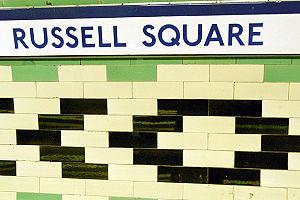
Le métro de Londres est le réseau métropolitain qui dessert le Grand Londres et les espaces alentour de l'Essex, de l'Hertfordshire et du Buckinghamshire. Il est communément appelé Underground — qui signifie « Souterrain », bien que 55 % du réseau soit situé en surface — ou The Tube, en référence à la forme cylindrique des tunnels de ses lignes profondes. Le premier projet d'un métro à Londres remonte à 1827. La Metropolitan Railway en est la première ligne, inaugurée le 10 janvier 1863, ce qui en fait le plus vieux réseau métropolitain au monde, son tracé constituant désormais dans sa majeure partie la Hammersmith & City line. Le réseau actuel compte 11 lignes et dessert 270 stations sur près de 402 kilomètres. Il permet le transport de 1,379 milliard de voyageurs lors du cycle annuel 2016-2017, soit une moyenne quotidienne de plus de 4,8 millions de passagers.